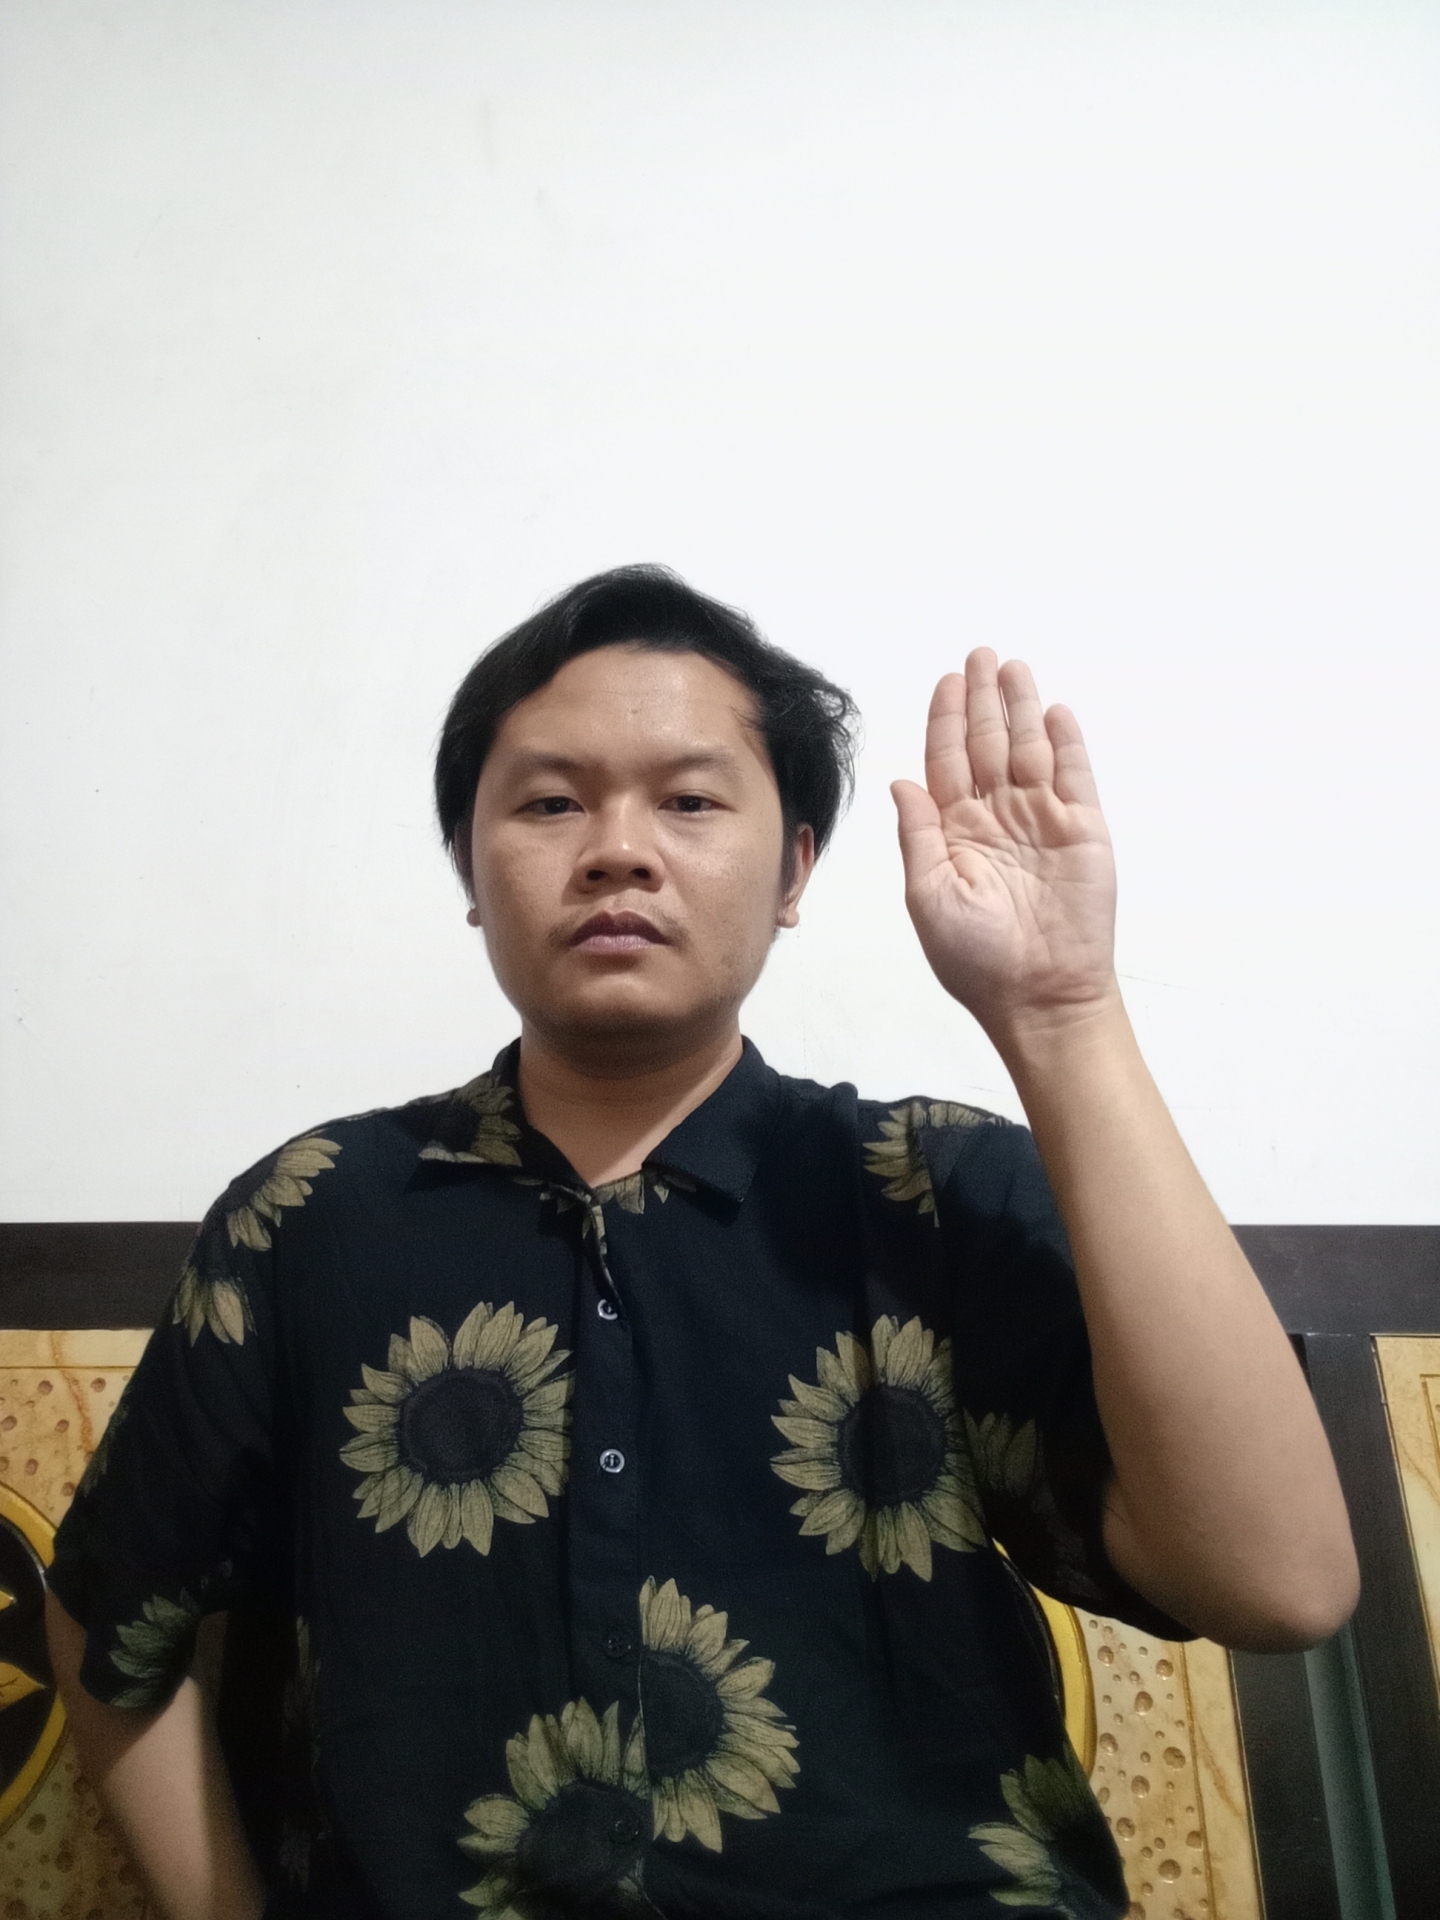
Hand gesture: stop